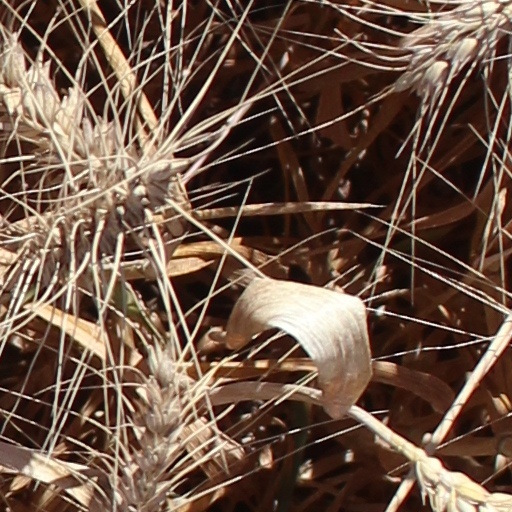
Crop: wheat